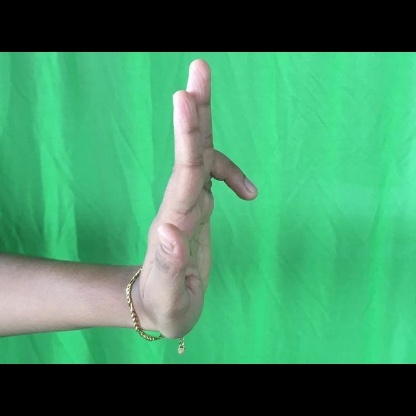
Mudra: Ardhapathaka